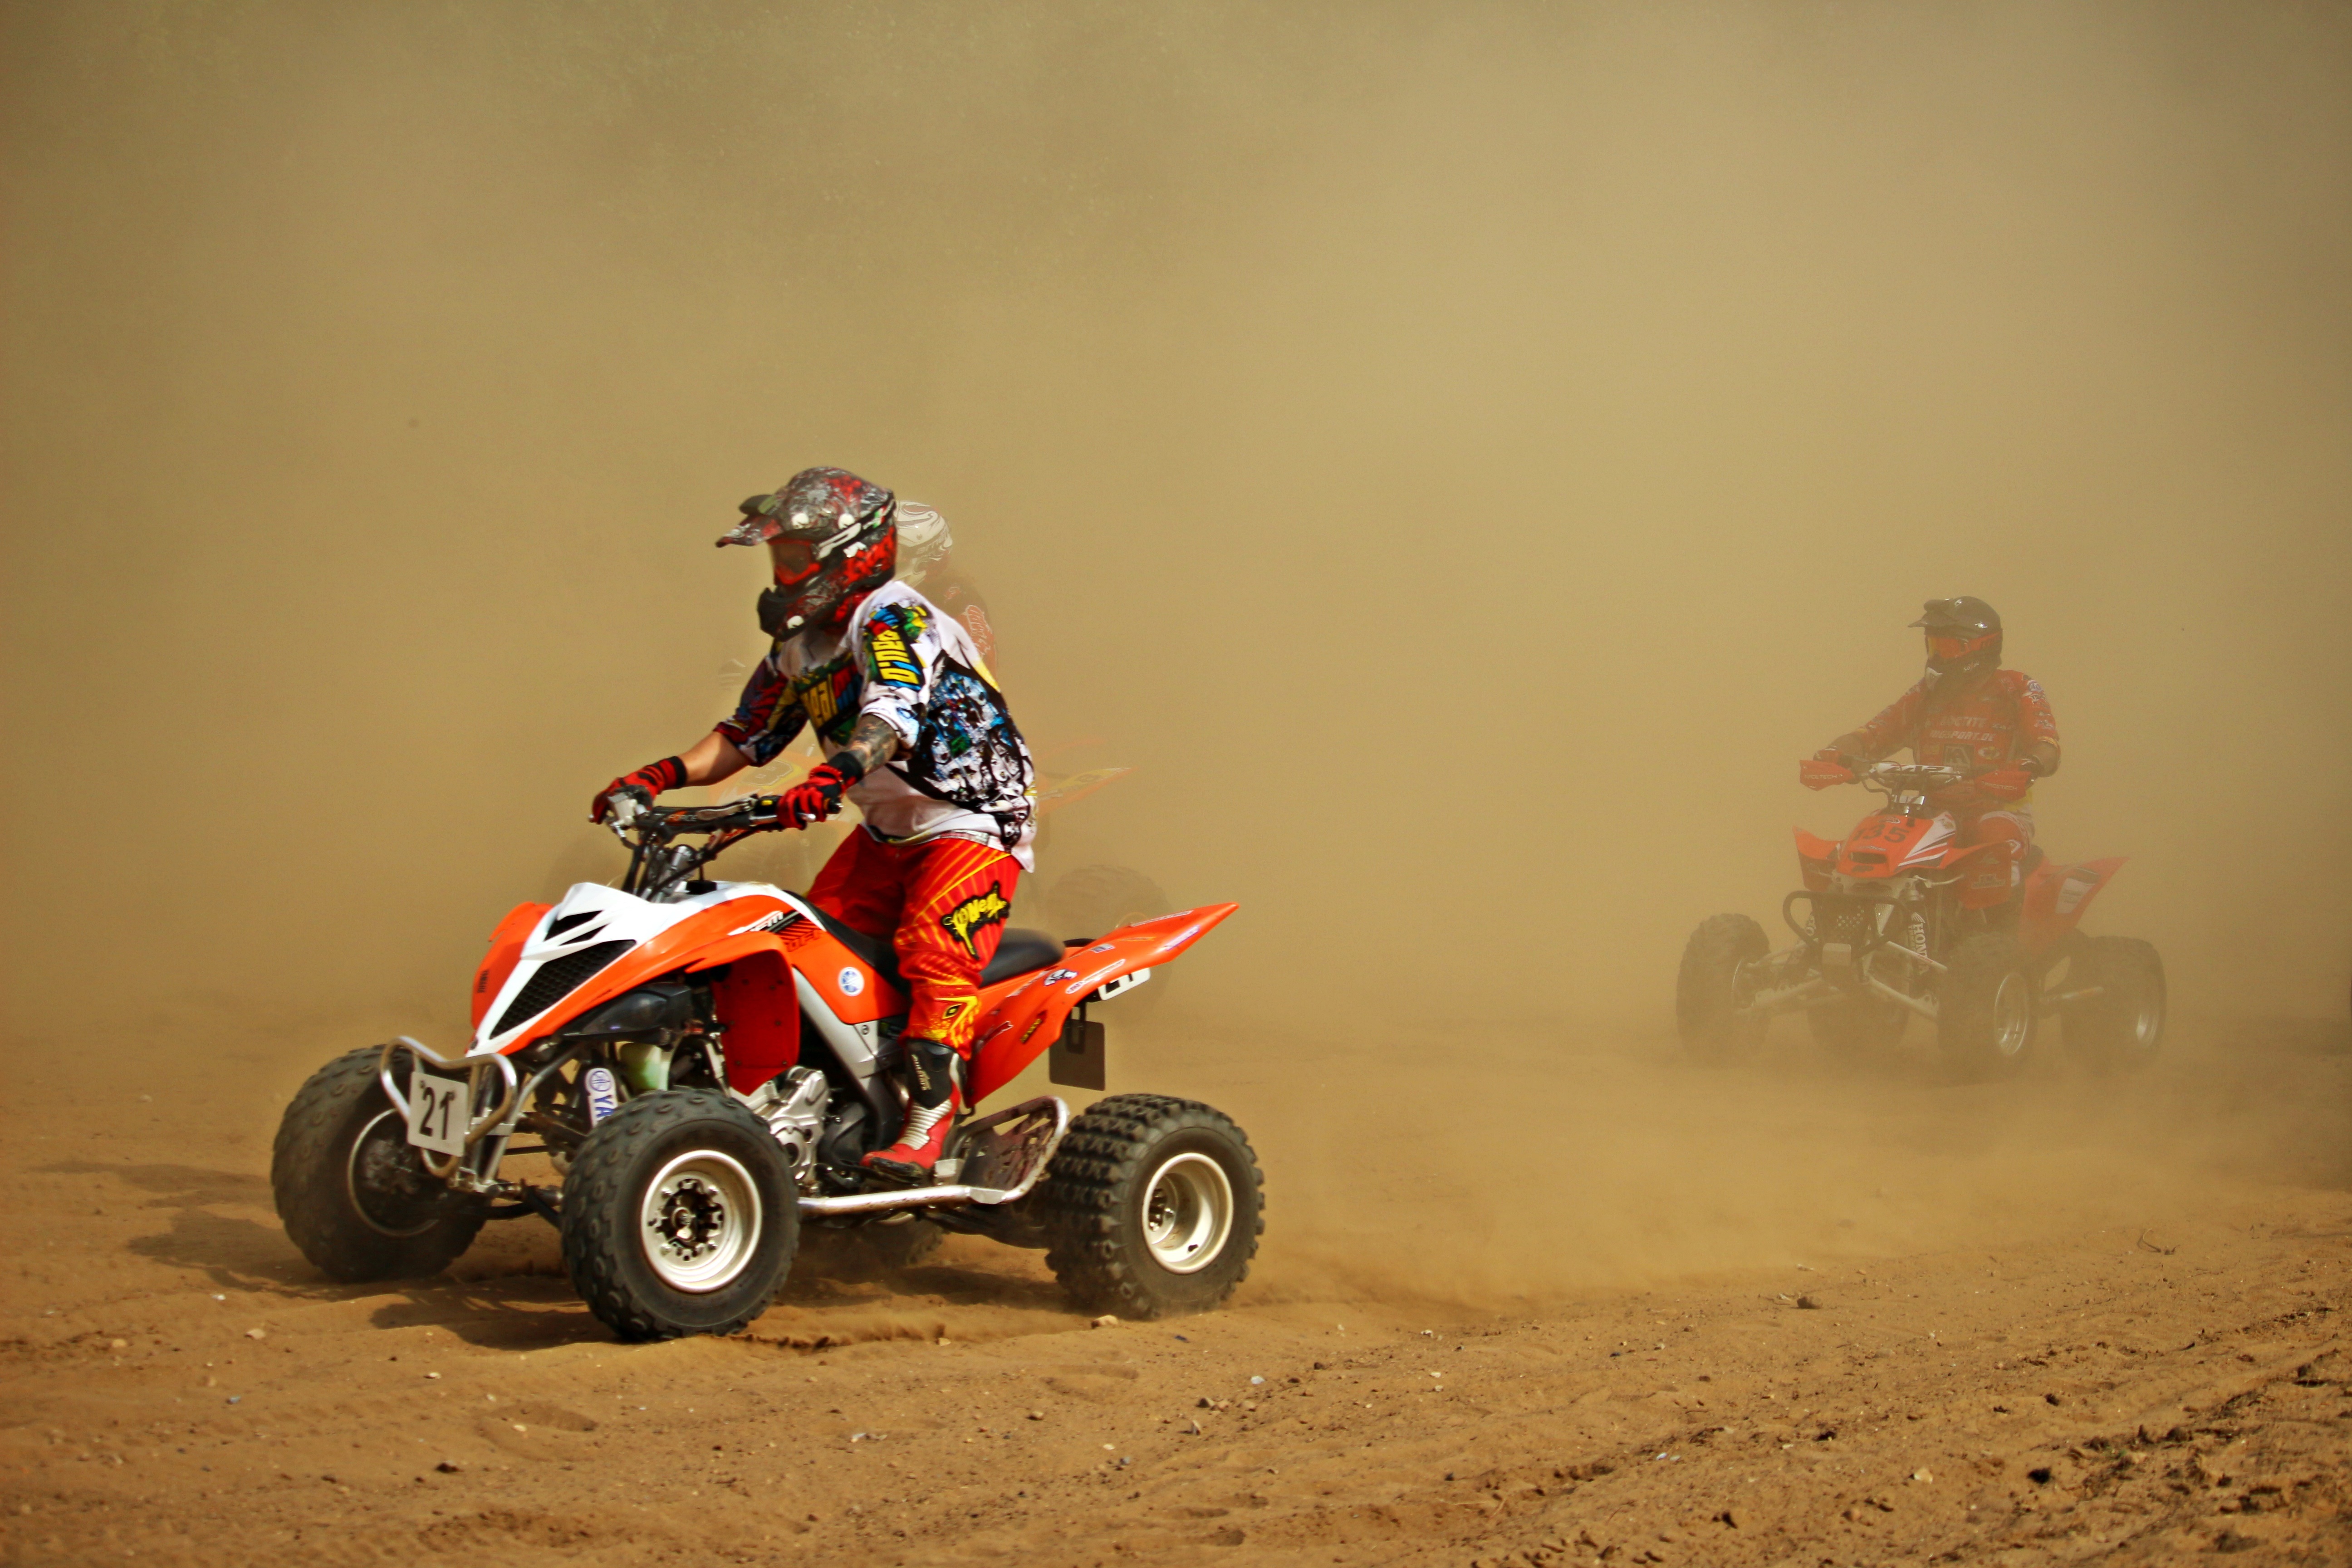
sand, vehicle, motorcycle, motocross, cross, race, sports, racing, quad, motorsport, atv, motocross ride, motorcycle sport, all terrain vehicle, auto racing, off roading